817 series

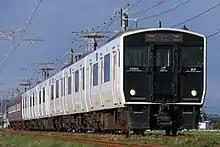
Set V3006 in June 2019

Five fifth-batch 817-3000 series three-car sets (V3001 to V3005) were delivered to Minami-Fukuoka depot from January 2012 for introduction on the Fukuhoku Yutaka Line from the start of the revised timetable on 17 March 2012. As with the 817-2000 series, these sets have white-painted bodysides, and feature longitudinal seating to provide increased overall capacity and relieve overcrowding on the line. These sets feature interior LED lighting. Four more sets, V3006 to V3009, were delivered in February 2013. Two more sets were delivered in March 2015.